2009 World Snooker Championship

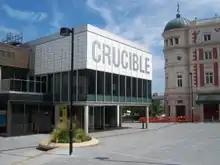
For the 33rd consecutive year, the main stage of the tournament was held at the Crucible Theatre "(pictured)" in Sheffield, England.

The inaugural 1927 World Snooker Championship, then known as the Professional Championship of Snooker, took place at various venues in England between November 1926 and May 1927. Joe Davis won the final—held at Camkin's Hall in Birmingham from 9 to 12 May 1927—and went on to win the tournament 15 consecutive times before retiring undefeated after the 1946 edition (no tournaments were held from 1941 to 1945 because of World War II). The tournament went into abeyance after only two players contested the 1952 edition, due to a dispute between the Professional Billiards Players' Association (PBPA) and the Billiards Association and Control Council (BACC). The PBPA established an alternative tournament, the World Professional Championship, of which the six editions held between 1952 and 1957 are retroactively regarded as legitimate continuations of the World Snooker Championship. However, due to waning public interest in snooker during the era, that tournament was also discontinued, and the world title was uncontested between 1958 and 1963.